Tanabata Sho

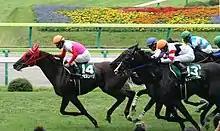
Miyabi Ranveli wins the 2013 Tanabata Sho

The Tanabata Sho (Japanese 七夕賞) is a Japanese Grade 3 horse race for Thoroughbreds aged three and over. It is run in July each year over a distance of 2000 metres on turf at Fukushima Racecourse.